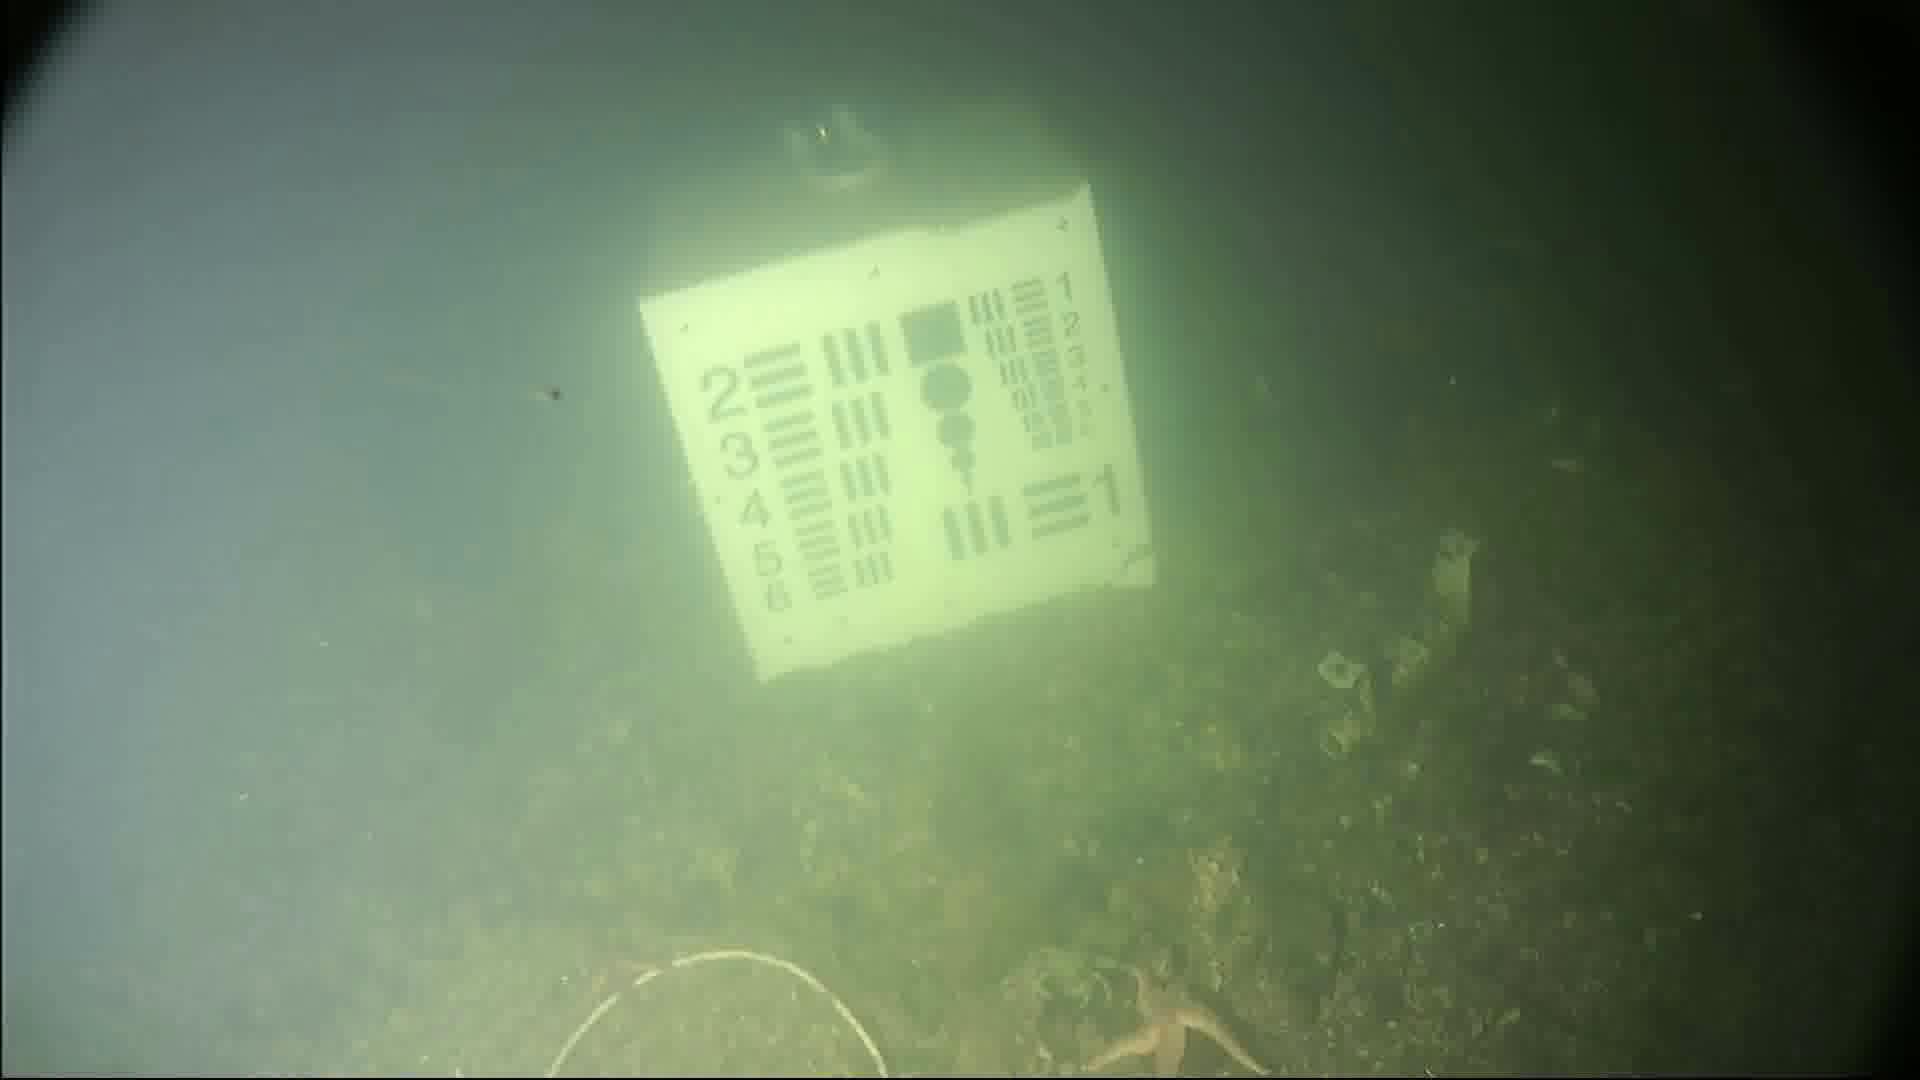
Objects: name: starfish
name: crab